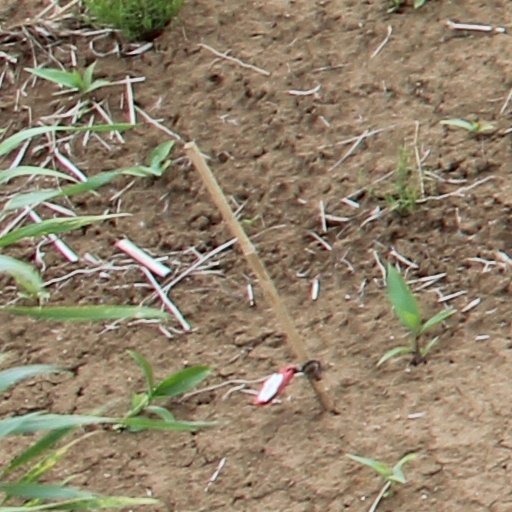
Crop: wheat